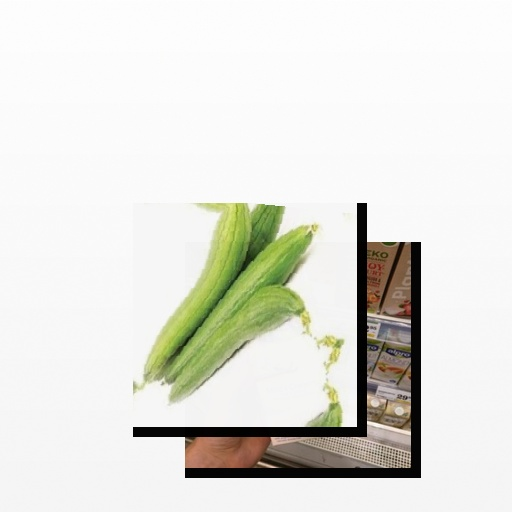
Food items: vanilla_soy_yogurt, sponge_gourd